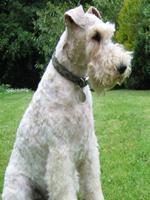
wire-haired_fox_terrier